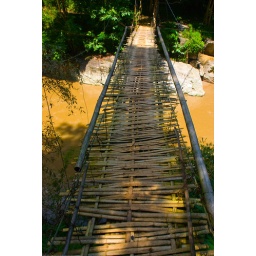
Wooden suspension bridge over a river in Mae Wang, near Chiang Mai